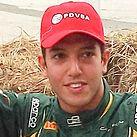
Age: 25